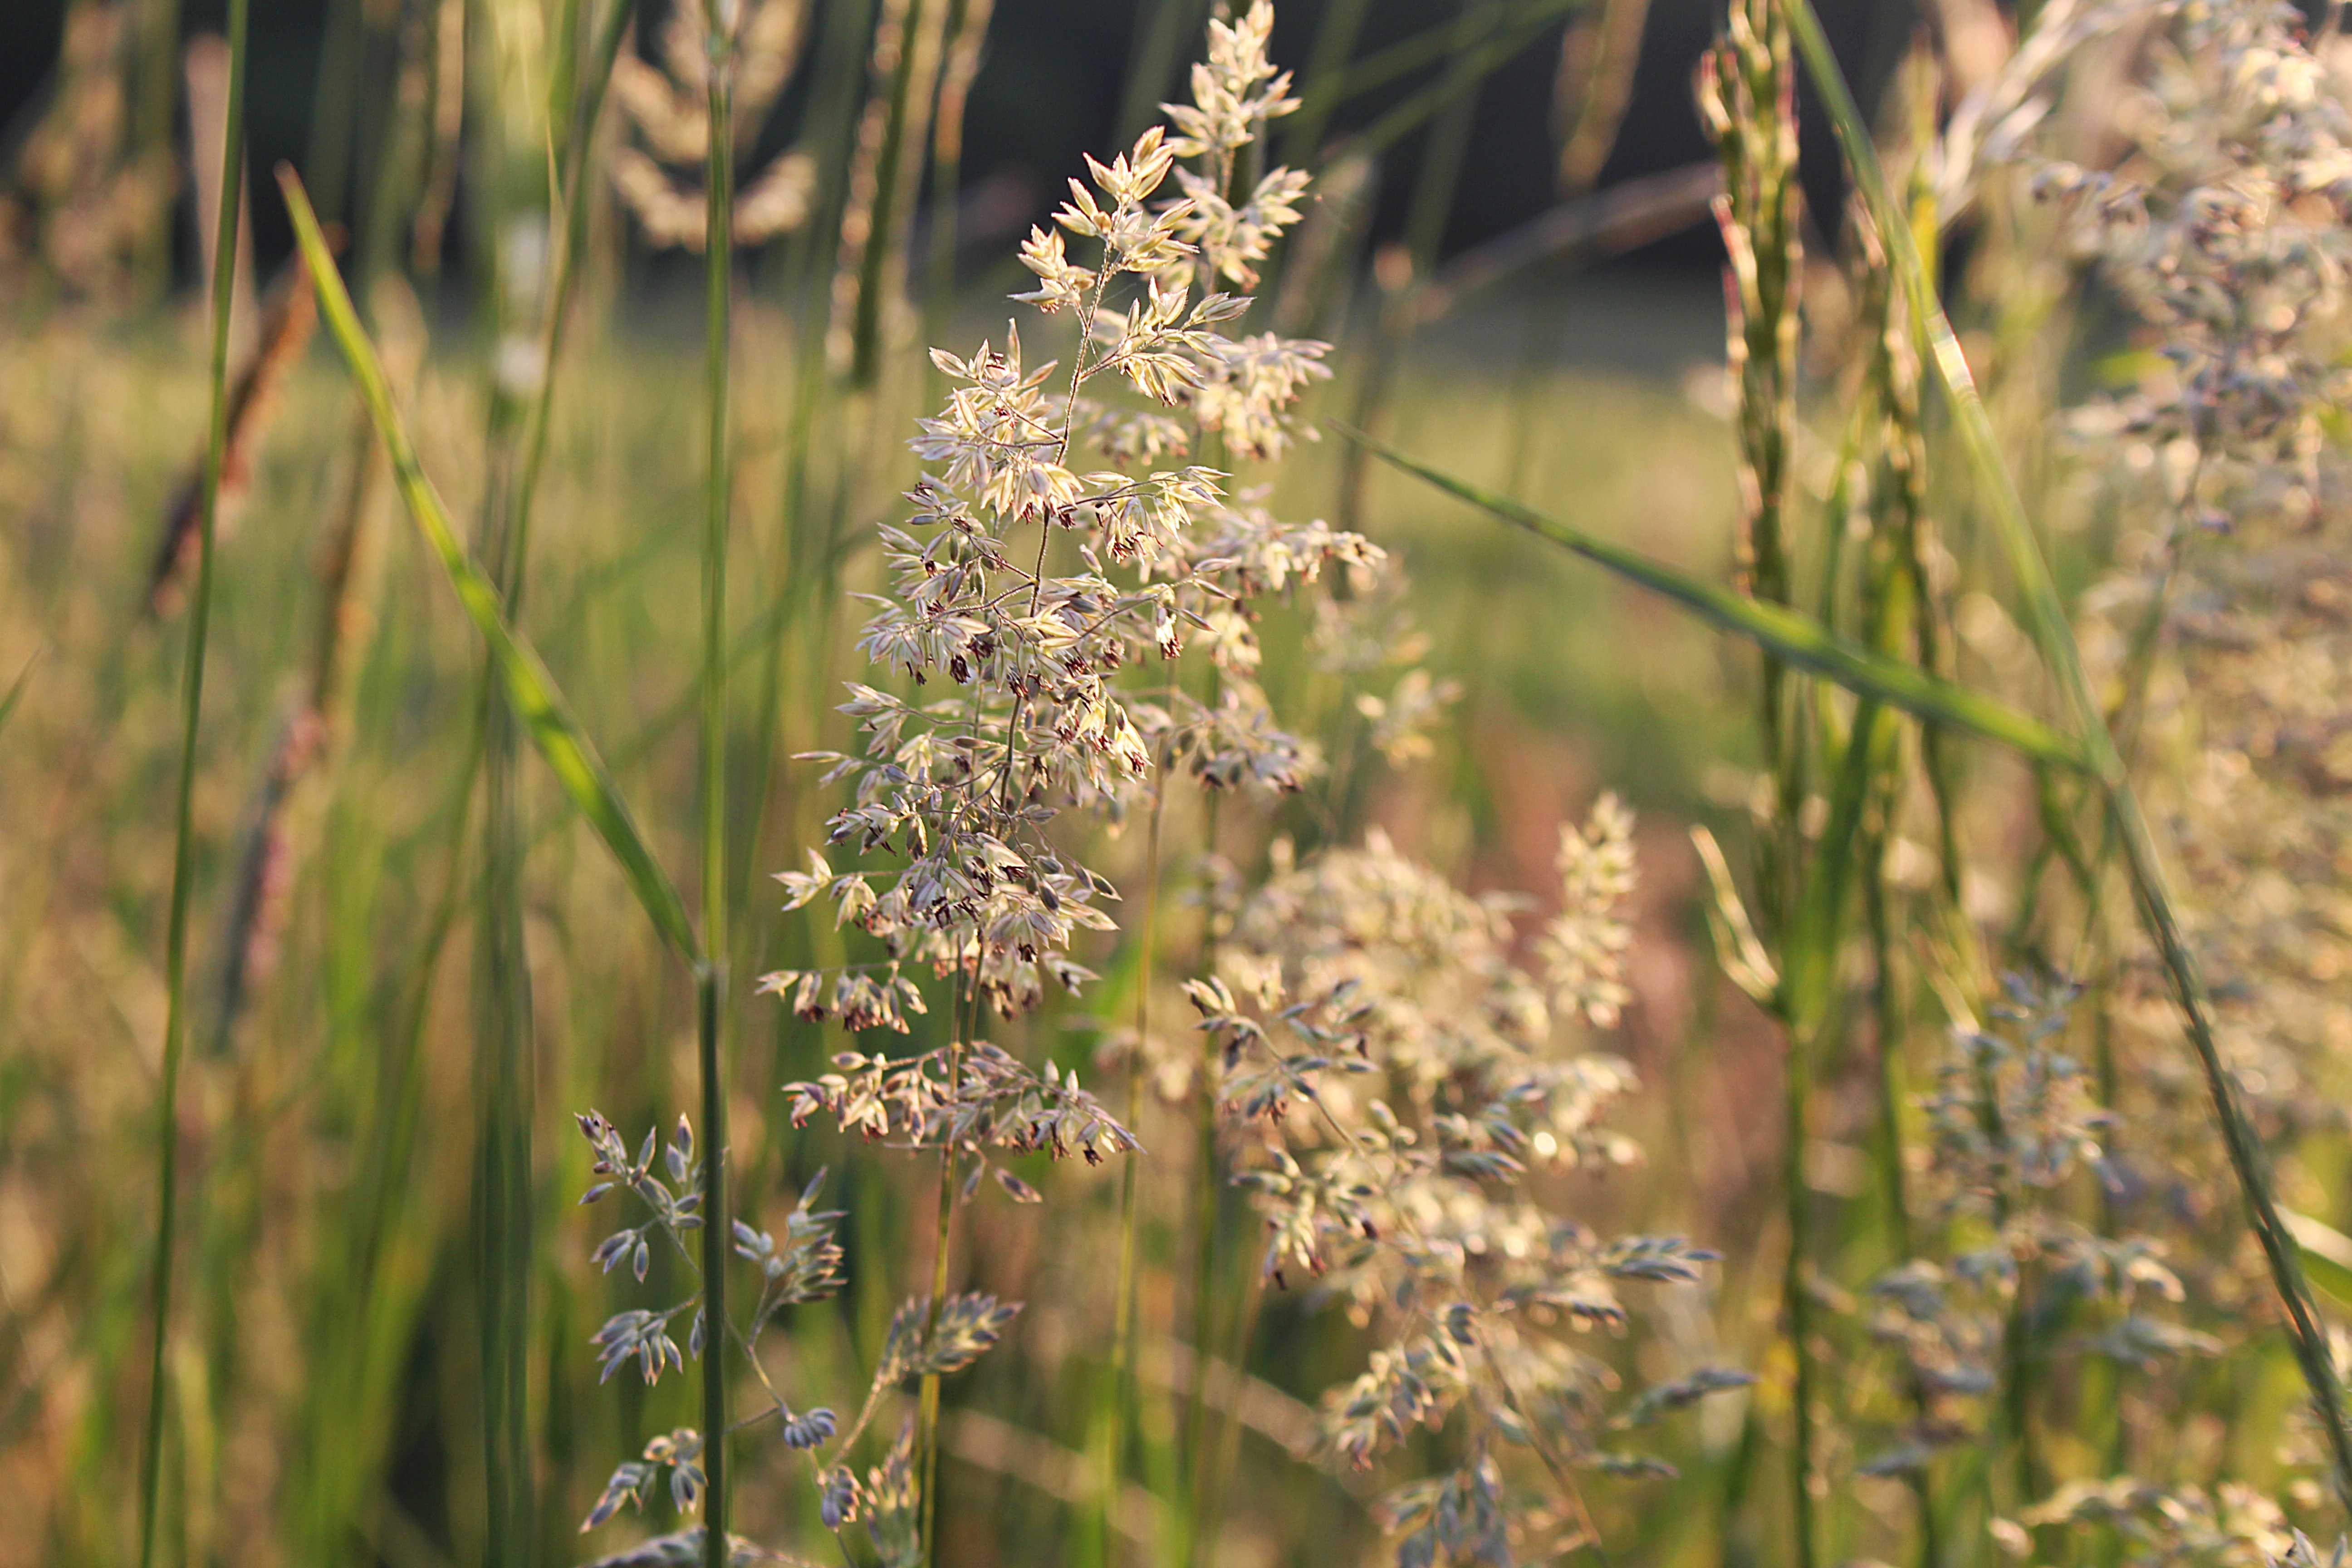
nature, grass, plant, field, meadow, prairie, sunlight, flower, green, crop, botany, agriculture, close, flora, wild flower, wildflower, pointed flower, habitat, macro photography, flowering plant, natural plant, grass family, plant stem, land plant, phragmites